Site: brandenburg
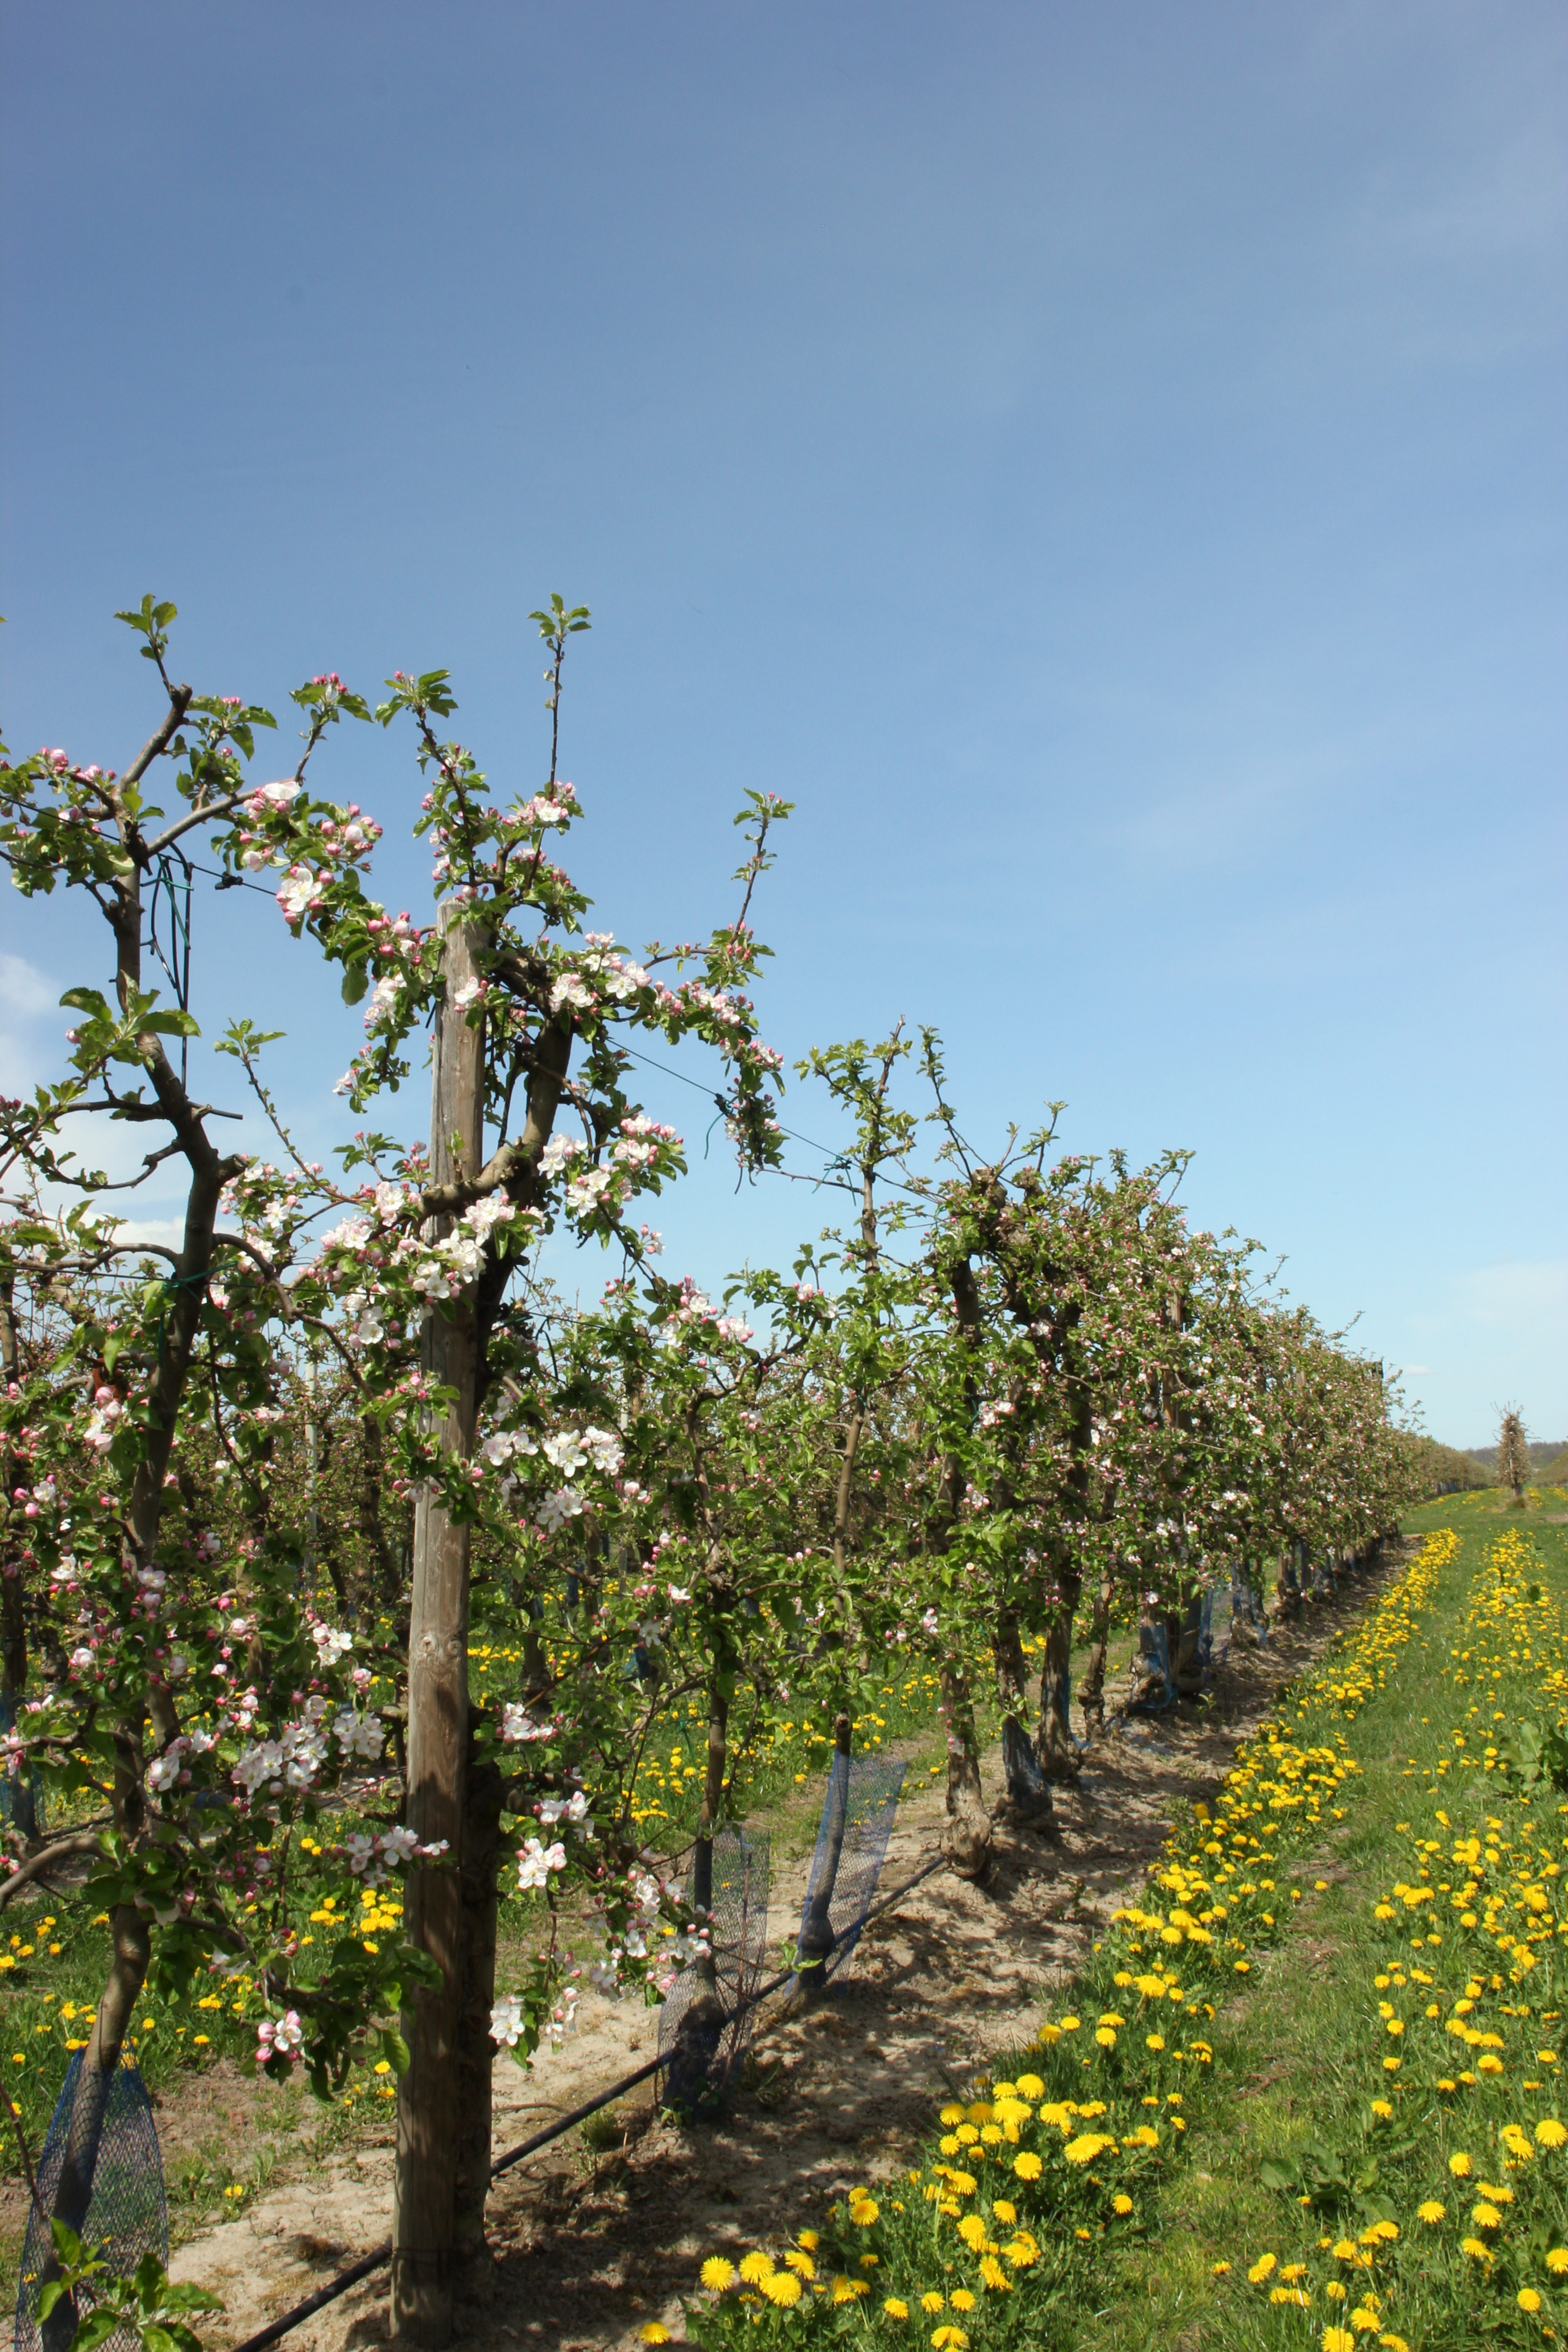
Growth stage (BBCH 57): Inflorescence emergence